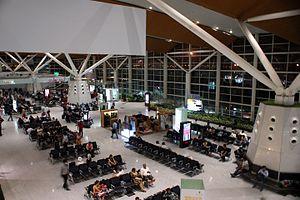
L'aéroport international Indira-Gandhi est le principal aéroport de la région de Delhi en Inde. Nommé en hommage à l'ancienne Première ministre Indira Gandhi, il est le premier aéroport indien en nombre de voyageurs depuis 2009 et de fret depuis 2015, devant l'aéroport de Mumbai.